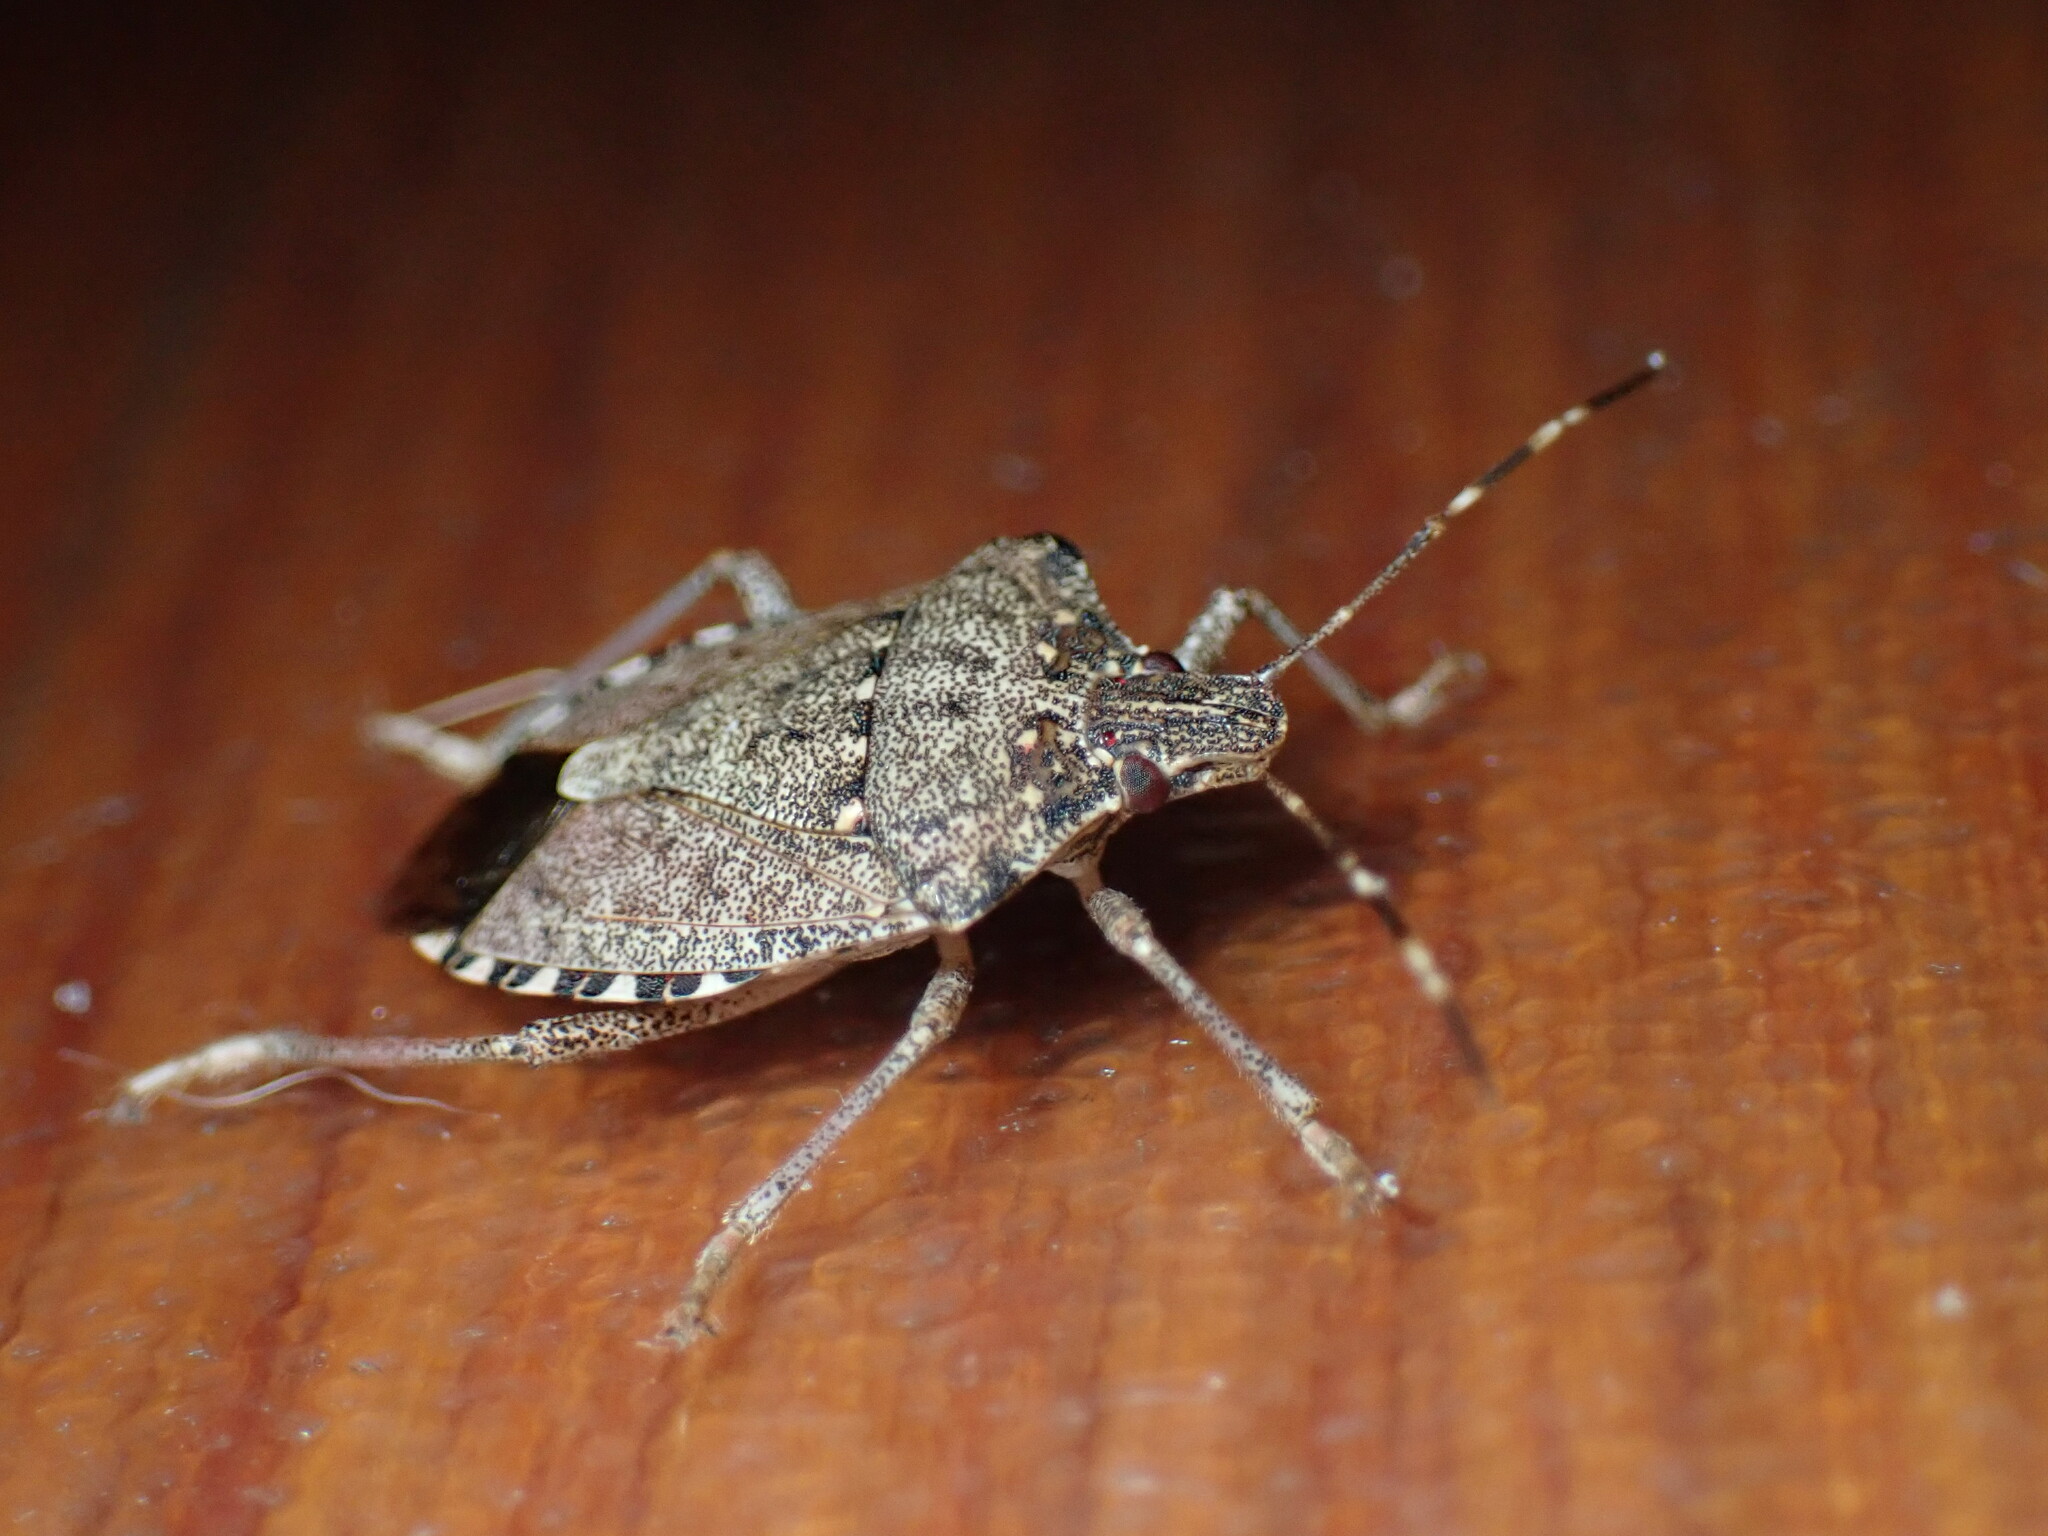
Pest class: stink_bug